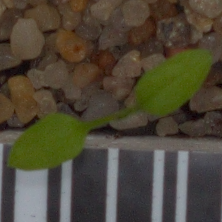
Label: common_chickweed